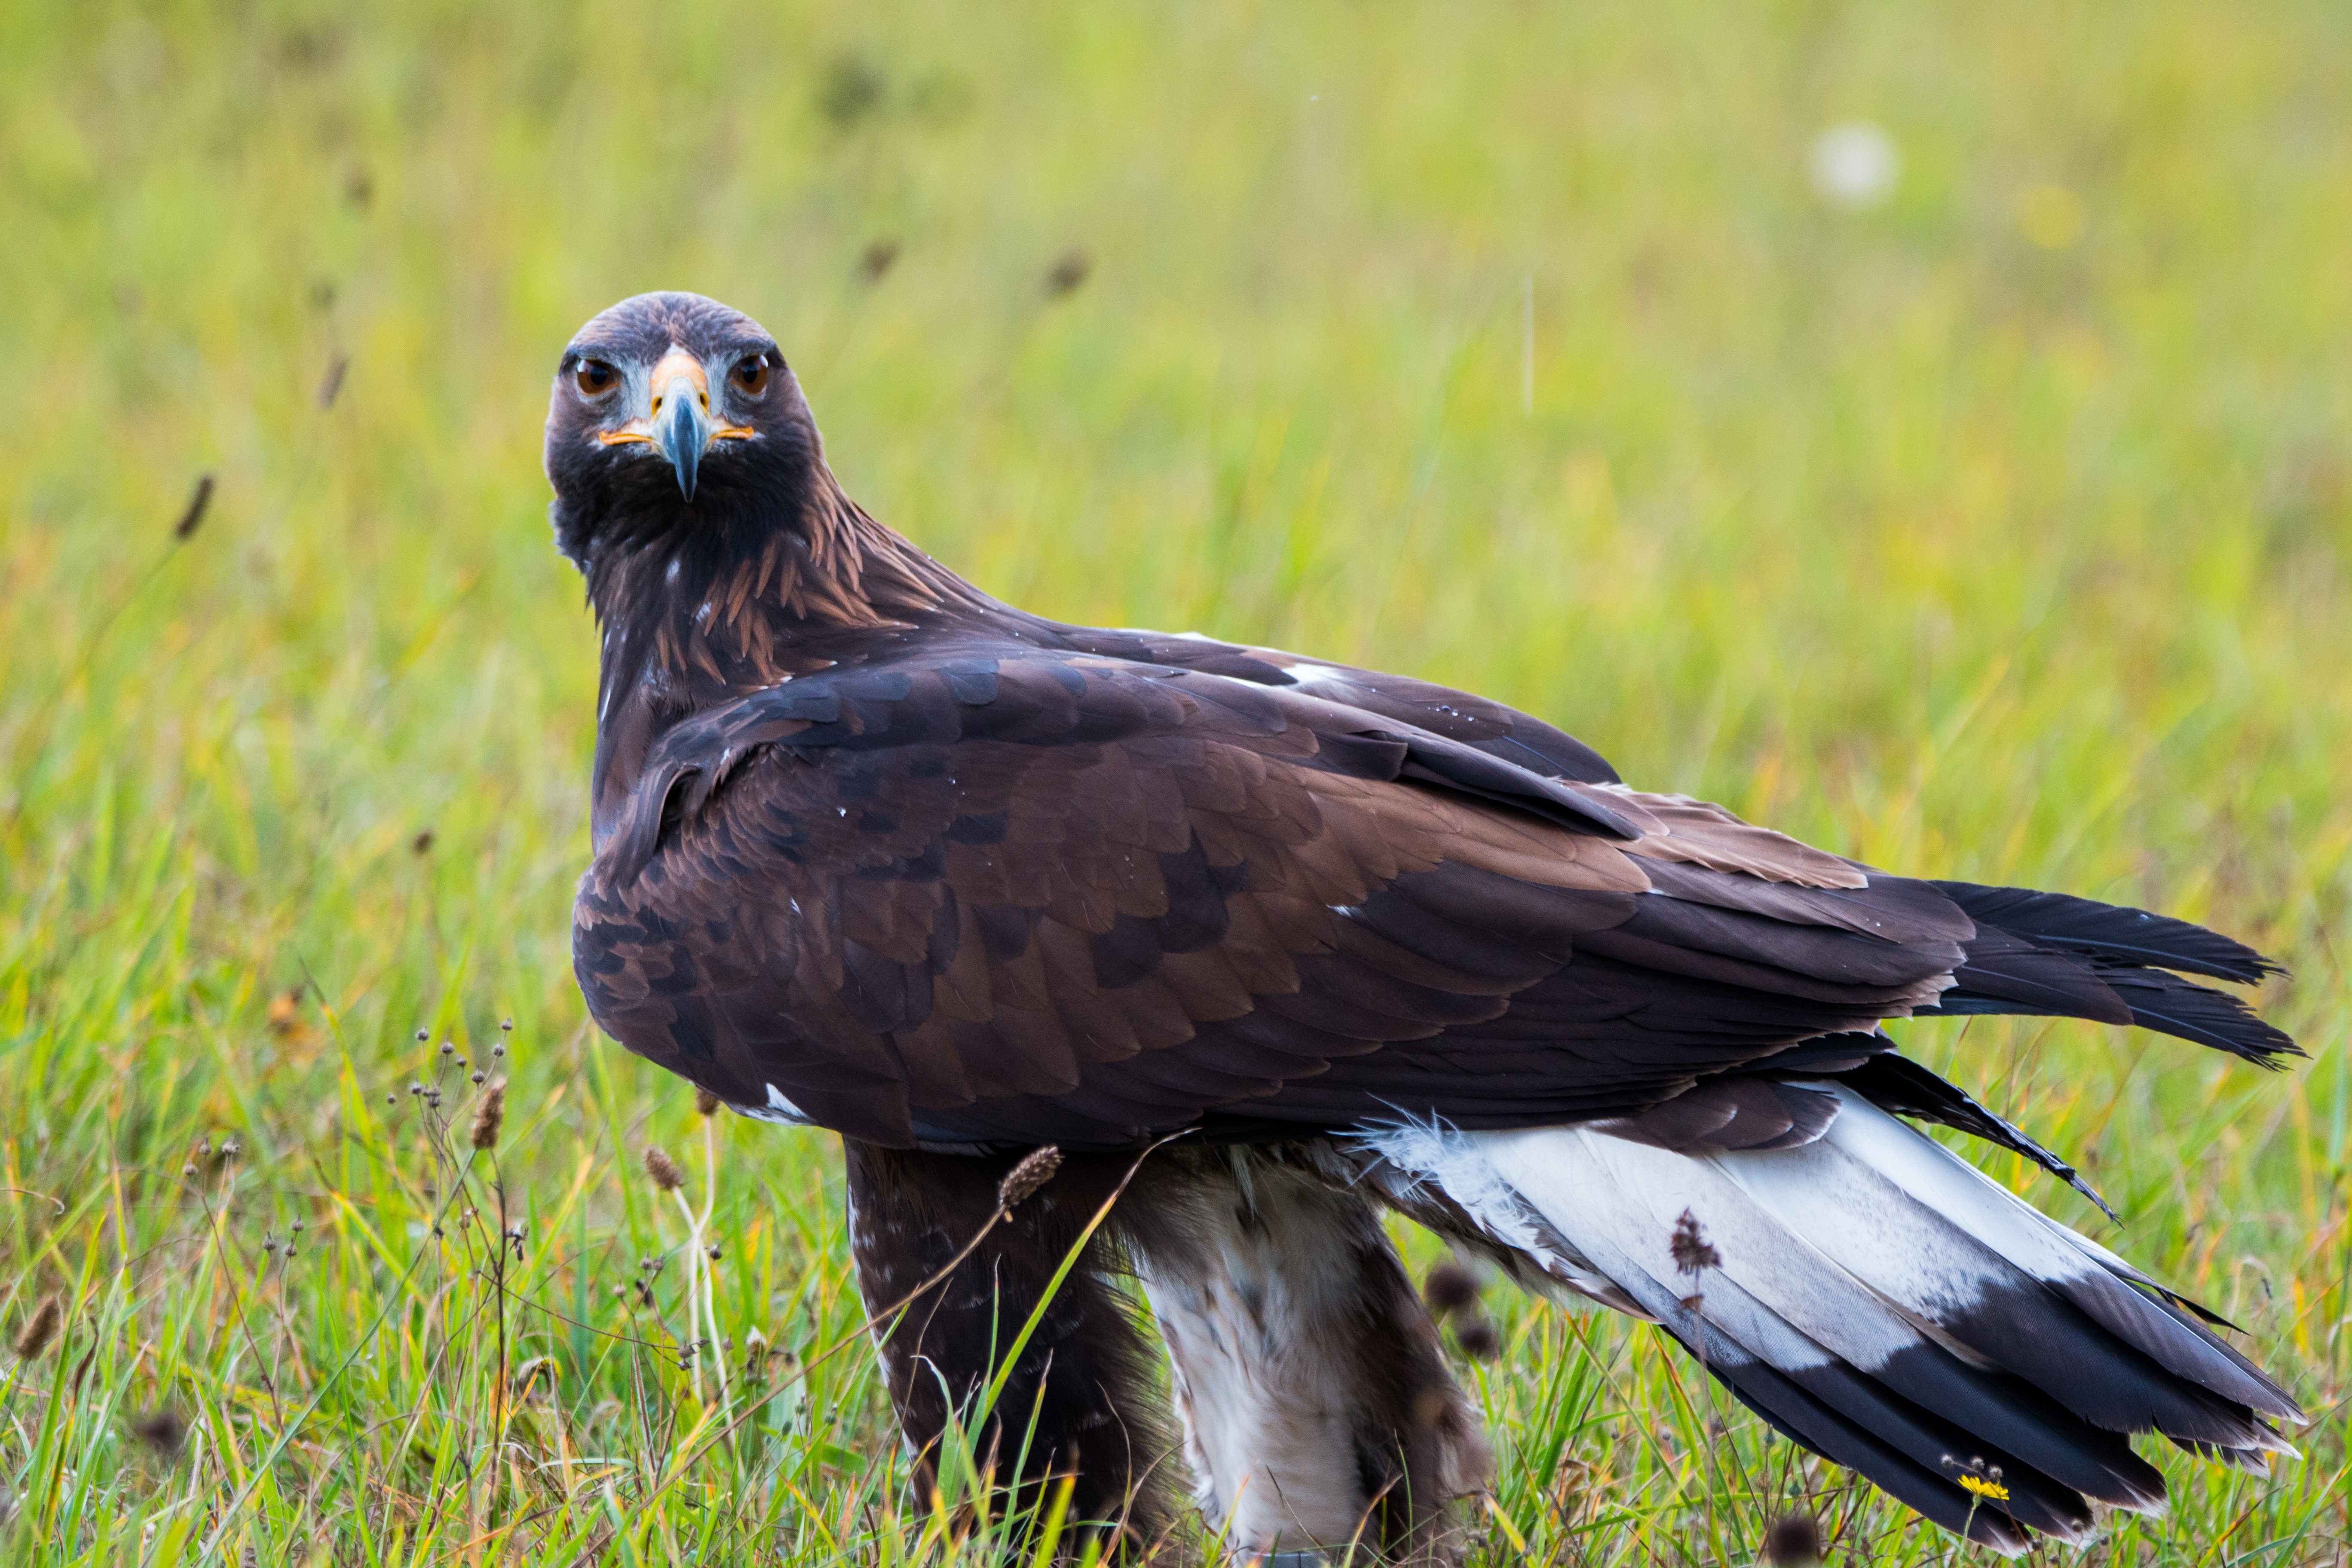
nature, bird, wing, fly, wildlife, beak, close, feather, fauna, raptor, swing, plumage, bird of prey, birds, vertebrate, bill, wild bird, vulture, falcon, buzzard, adler, golden eagle, perching bird, accipitriformes, stock dove